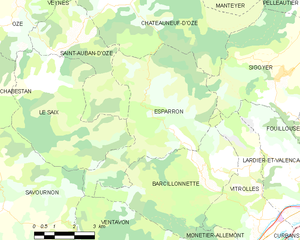
Carte des communes françaises: Esparron